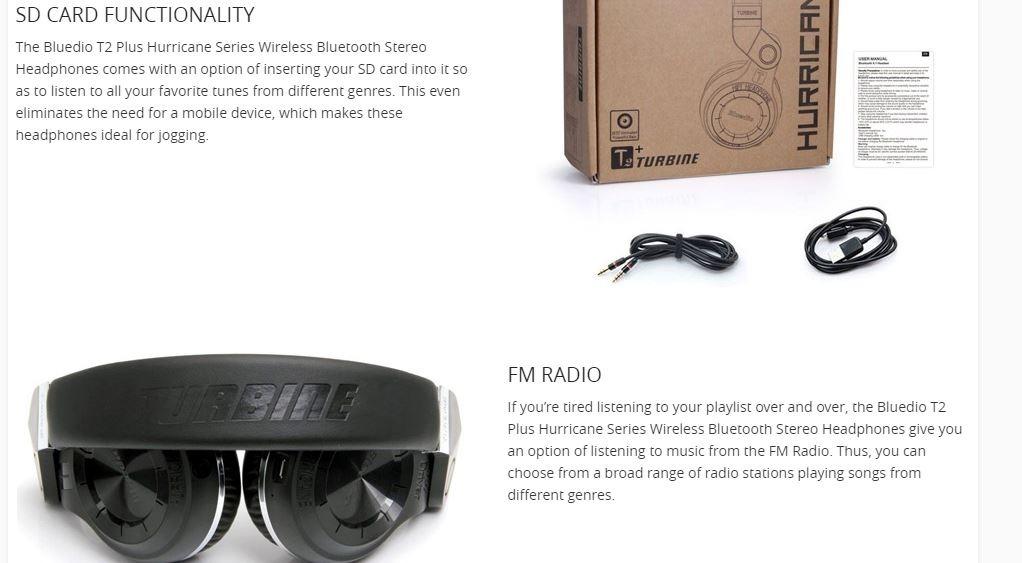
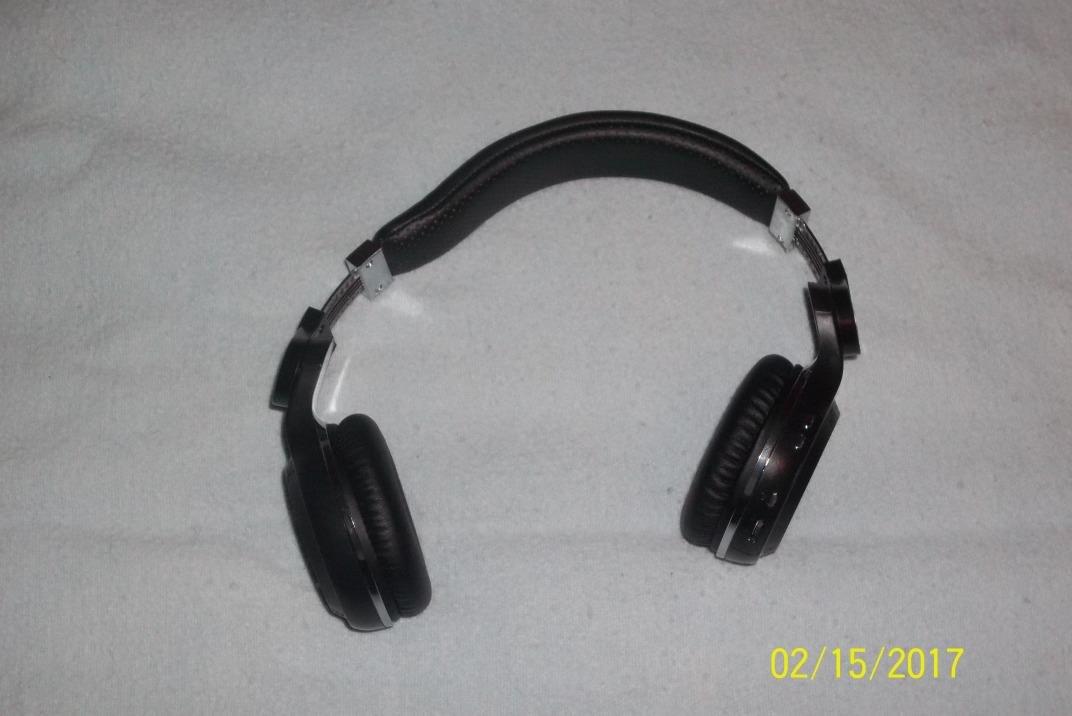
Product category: headphones
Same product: yes